The Smile Has Left Your Eyes (TV series)

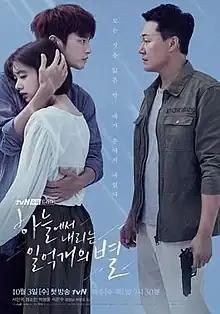
Promotional poster

The Smile Has Left Your Eyes is a 2018 South Korean television series starring Seo In-guk, Jung So-min and Park Sung-woong. It is a remake of the 2002 Japanese television series "Sora Kara Furu Ichioku no Hoshi". It aired on tvN from October 3 to November 22, 2018 every Wednesday and Thursday at 21:30 (KST).